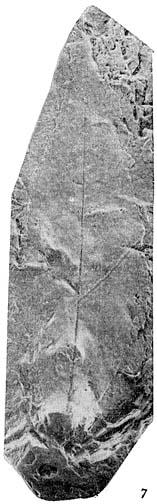
一个化石属于被子植物，其特征描述:小叶宽披针形，长9.7厘米，宽2.8厘米。顶端渐尖，基部宽楔形，歪斜不对称。叶缘具细锯齿，叶柄未保存。叶低质。叶脉羽状，环结脉序，中脉基部较粗，向上渐细。侧脉细，15对，近基部者对生，向上渐变为互生，以中等角度自中脉伸出，在叶缘处形成脉环，其外尚有3、4、5级脉环，自脉环进出小脉伸入锯齿。第三级脉细，局部可见，贯穿于侧脉之间。第四级脉不清楚。